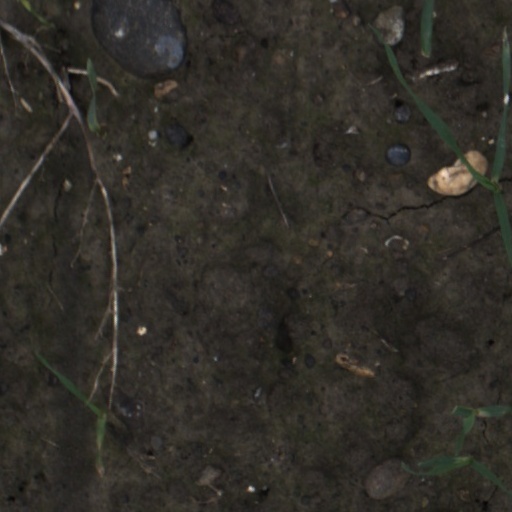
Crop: wheat